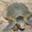
Label: turtle